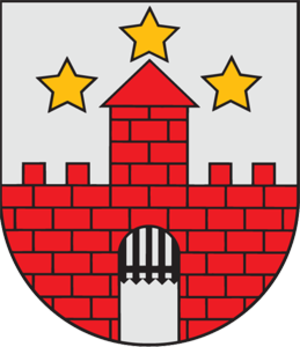
Aizpute
Aizpute er en by i Letland. Byen har 4.389 indbyggere. Byen er fødestedet for den store komponist Peteris Vasks.